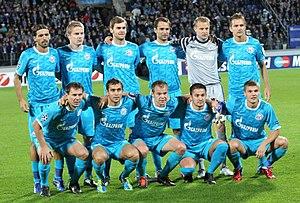
Le Zénith Saint-Pétersbourg est un club de football russe fondé en 1925 dans la ville de Saint-Pétersbourg et basé depuis 2017 au stade Krestovski.